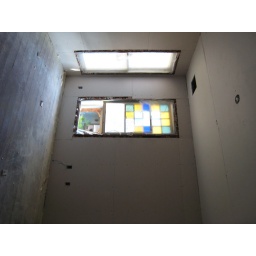
2nd floor bedroom by hall bath